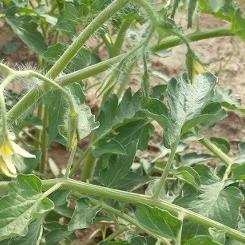
Crop: Tomato
Condition: healthy-leaf